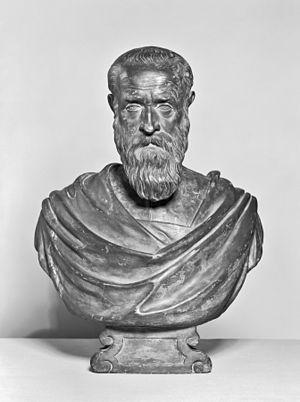
Alessandro Vittoria est un sculpteur maniériste de l'école vénitienne, « l'un des principaux représentants du style classique vénitien ».